Gladys Maestre

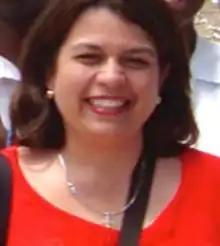

Gladys Elena Maestre is a neuroscientist from Venezuela who is a professor at the University of Texas Rio Grande Valley School of Medicine. She is known for her work on Alzheimer's disease and other forms of dementia.